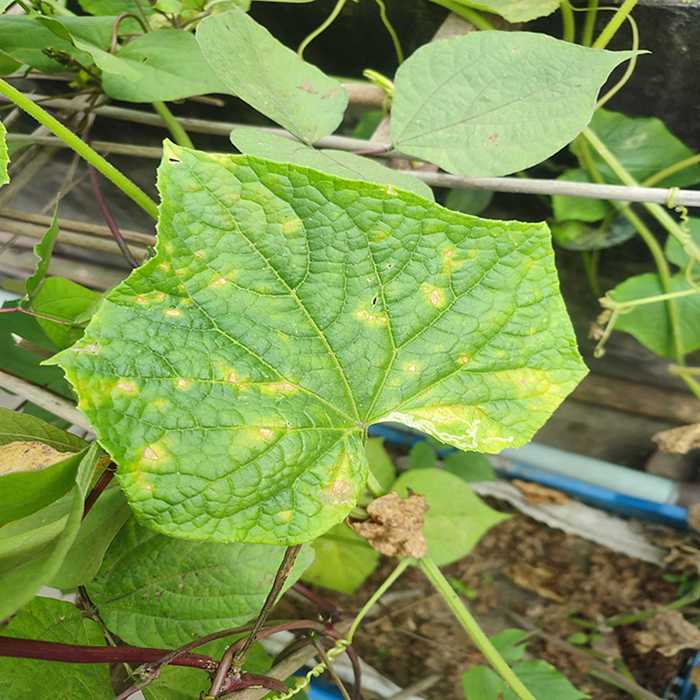
Plant: Cucumber
Label: Downy mildew